Milas carpet

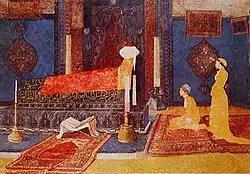
A Milas prayer rug on the floor at left, with the Koran and ""rahle"" — the reading stool — in an 1890 painting by Osman Hamdi Bey ""Two young girls visiting a shrine"".

Classical Milas carpets and rugs are those that can be said to have kept the essentials of the original 16th-century prayer rugs, with a usually rectangular niche (""mihrâb"") in their fore to indicate the spot where the forehead of the faithful touches the rug at the moment of kneeling during the prayer. The inner frame of this niche is garnished with plant motifs and above the niche is a specially designed field called "âlem", with references to heavenly promises.